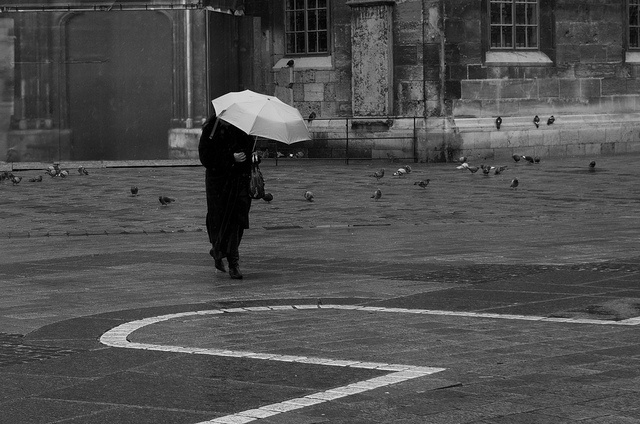
A bunch of birds by a person walking with an umbrella.
a person is walking outside with an umbrella
A person walking in the rain with a umbrella.
Person walking through a large open area holding a white umbrella.
A person walking across a courtyard with lots of birds while holding an umbrella.